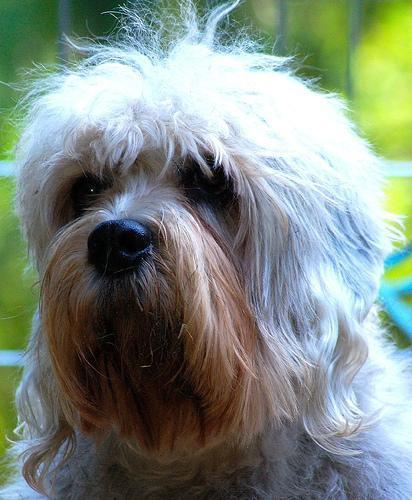
Dandie_Dinmont